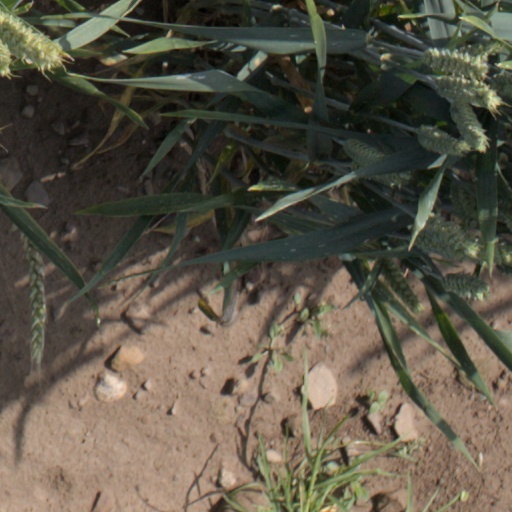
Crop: wheat